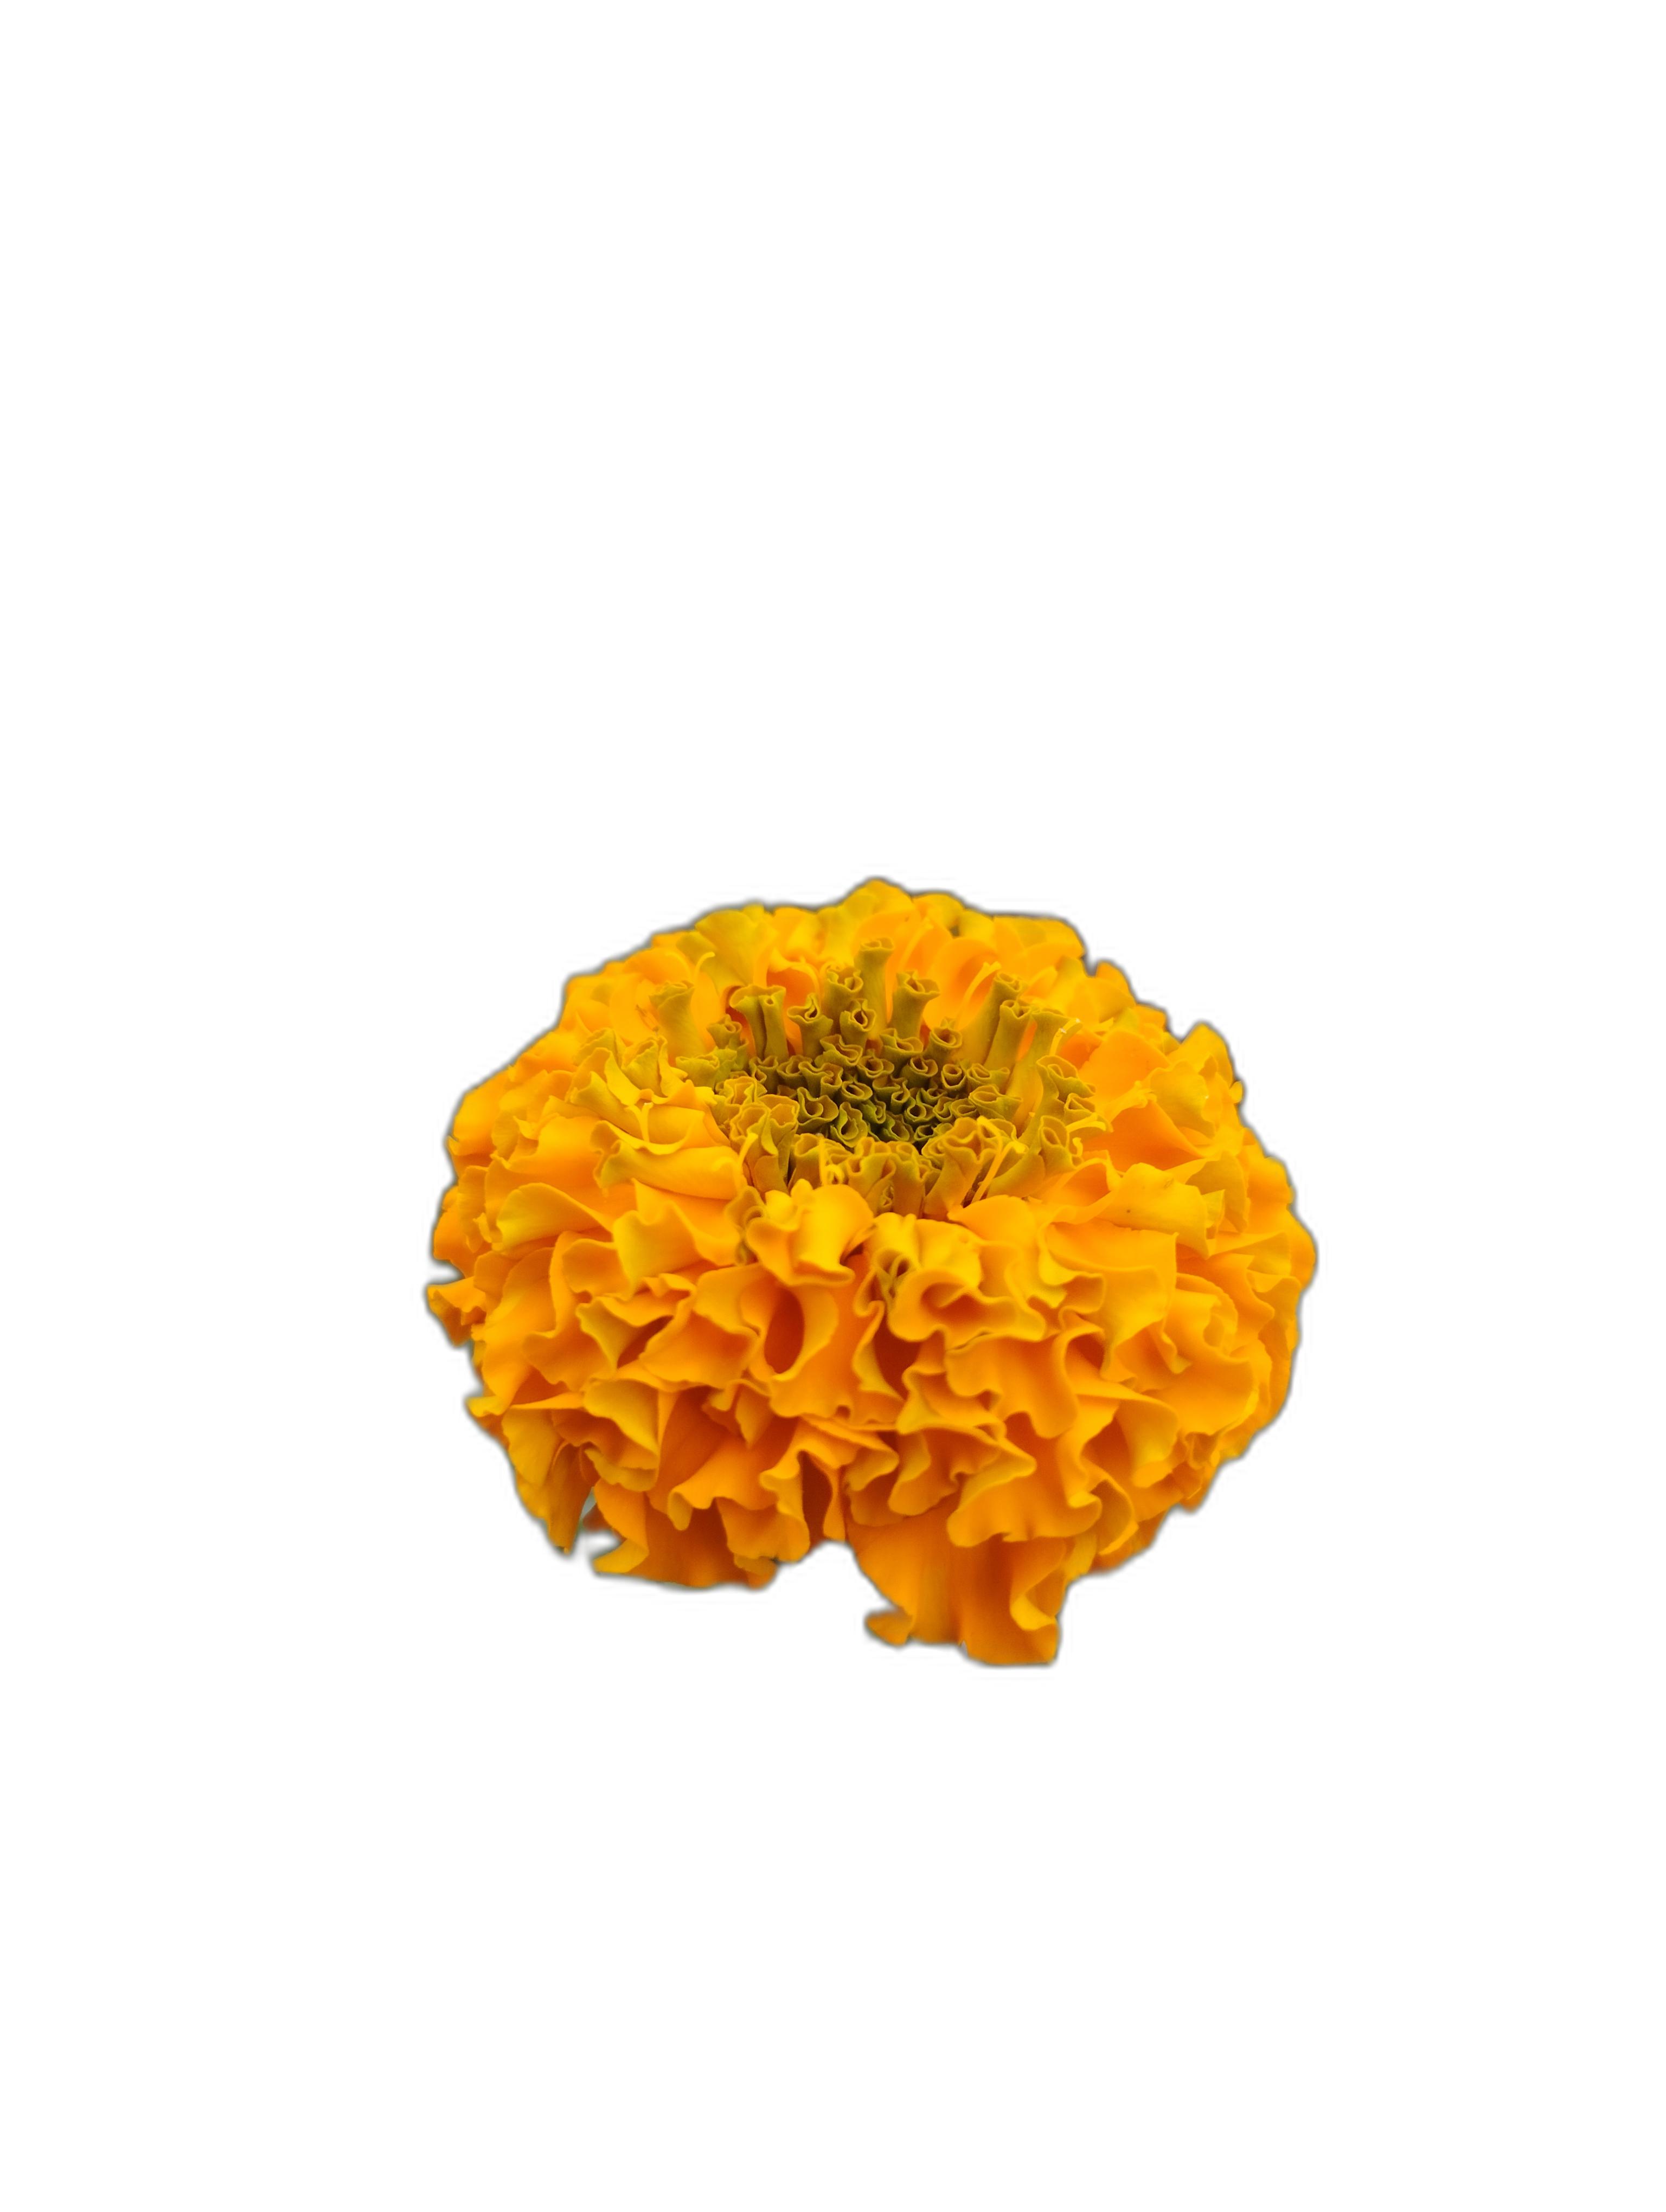
Label: Marigold